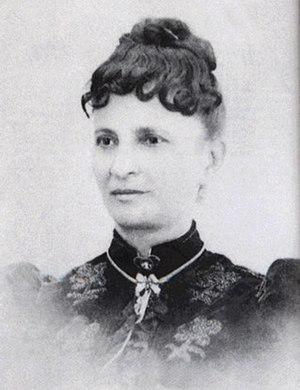
Dionísia Gonçalves Pinto, connue sous le nom de plume de Nísia Floresta Brasileira Augusta, ou plus simplement Nísia Floresta, est une poétesse et pédagogue brésilienne, qui peut être considérée comme étant la première féministe brésilienne.